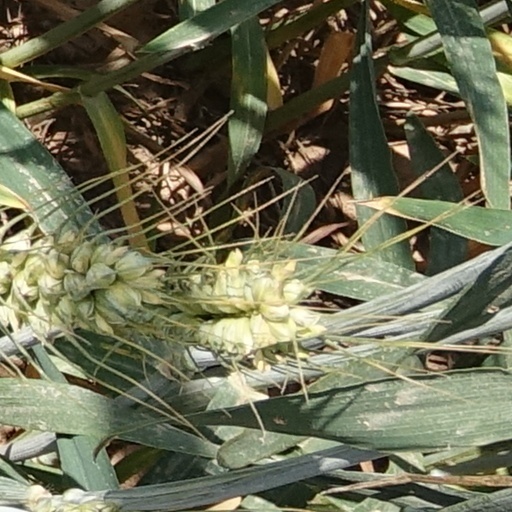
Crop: wheat